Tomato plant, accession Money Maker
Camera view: tilt-top (135 deg); turntable rotation: 60 degrees
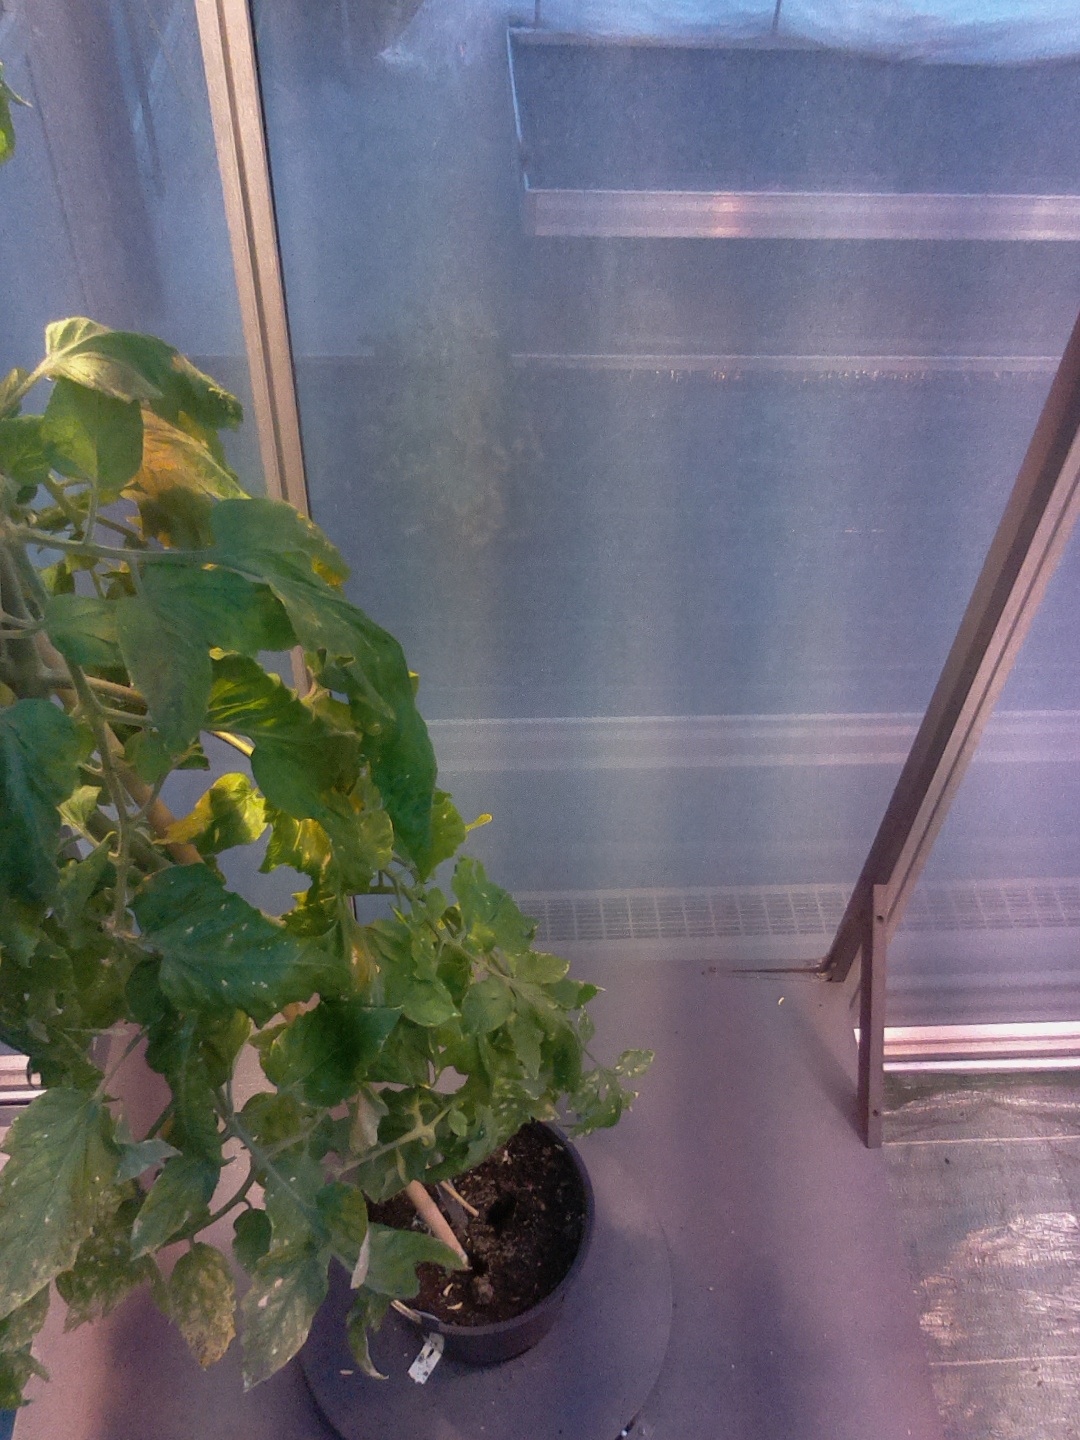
BBCH growth stage 76: 60%-70% of final fruit size